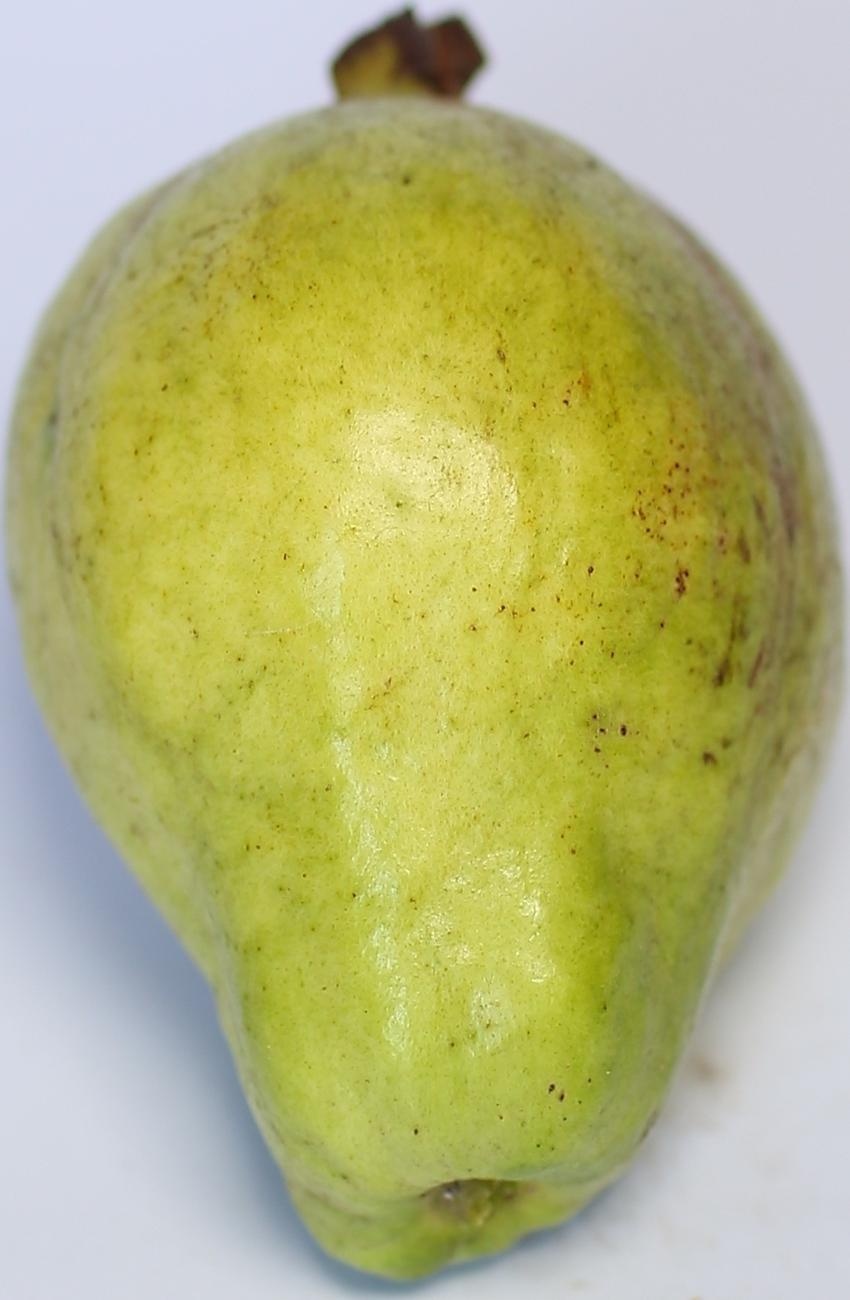
Maturity: green
Variety: thadhrami